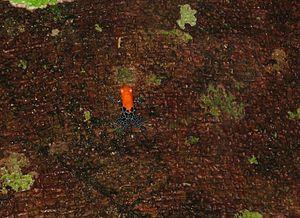
Ranitomeya reticulata est une espèce d'amphibiens de la famille des Dendrobatidae.